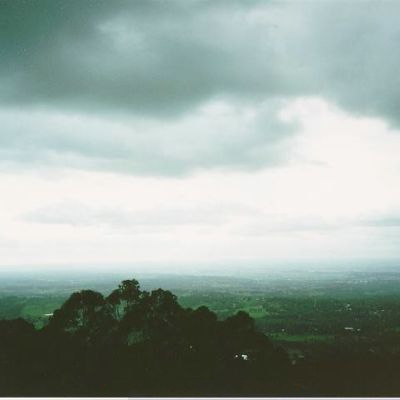
Cloud type: Stratocumulus (Sc)